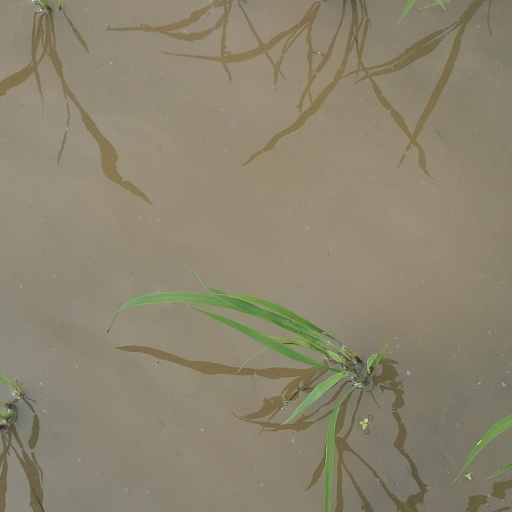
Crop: rice